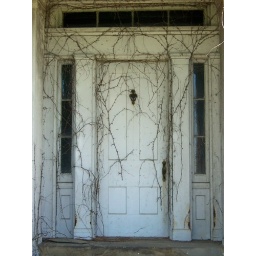
I need to do this one in black and white